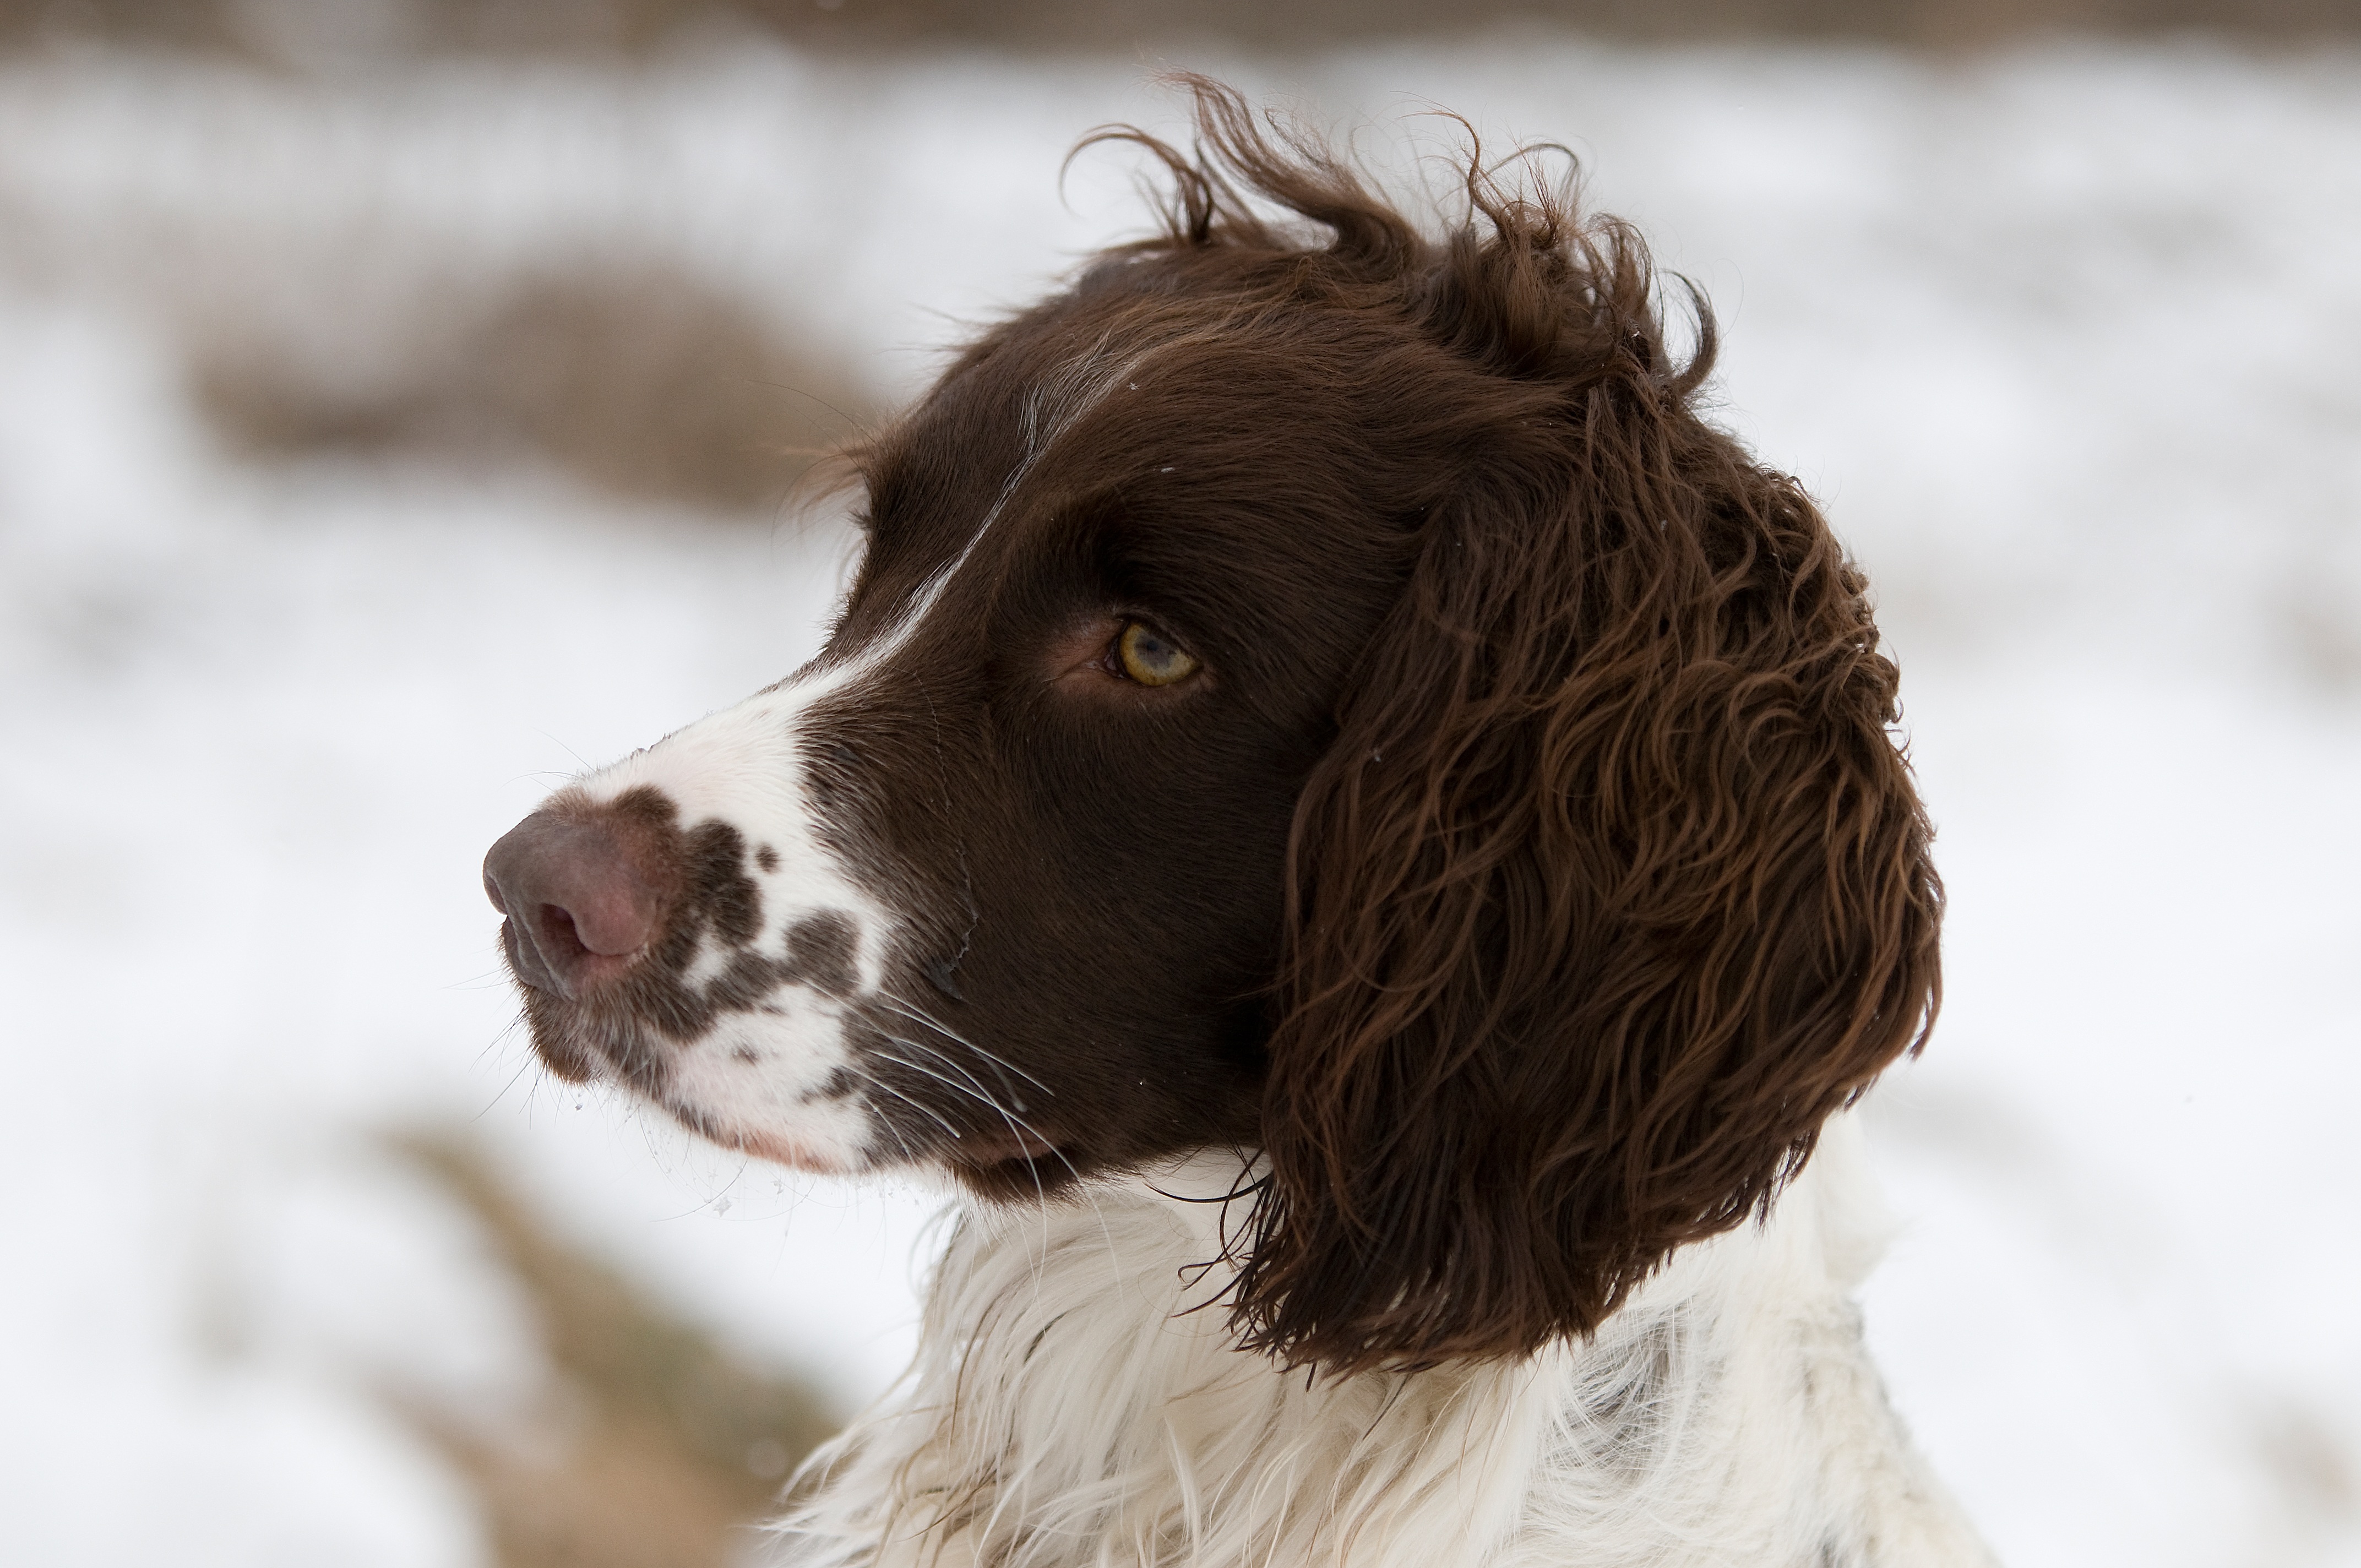
dog, portrait, brown, mammal, spaniel, close up, vertebrate, dog breed, brittany, setter, small m nsterl nder, dog like mammal, english cocker spaniel, english springer spaniel, drentse patrijshond, french spaniel, boykin spaniel, field spaniel, welsh springer spaniel